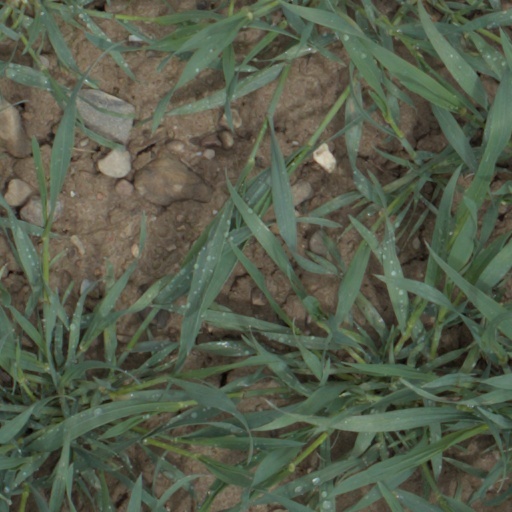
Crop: wheat